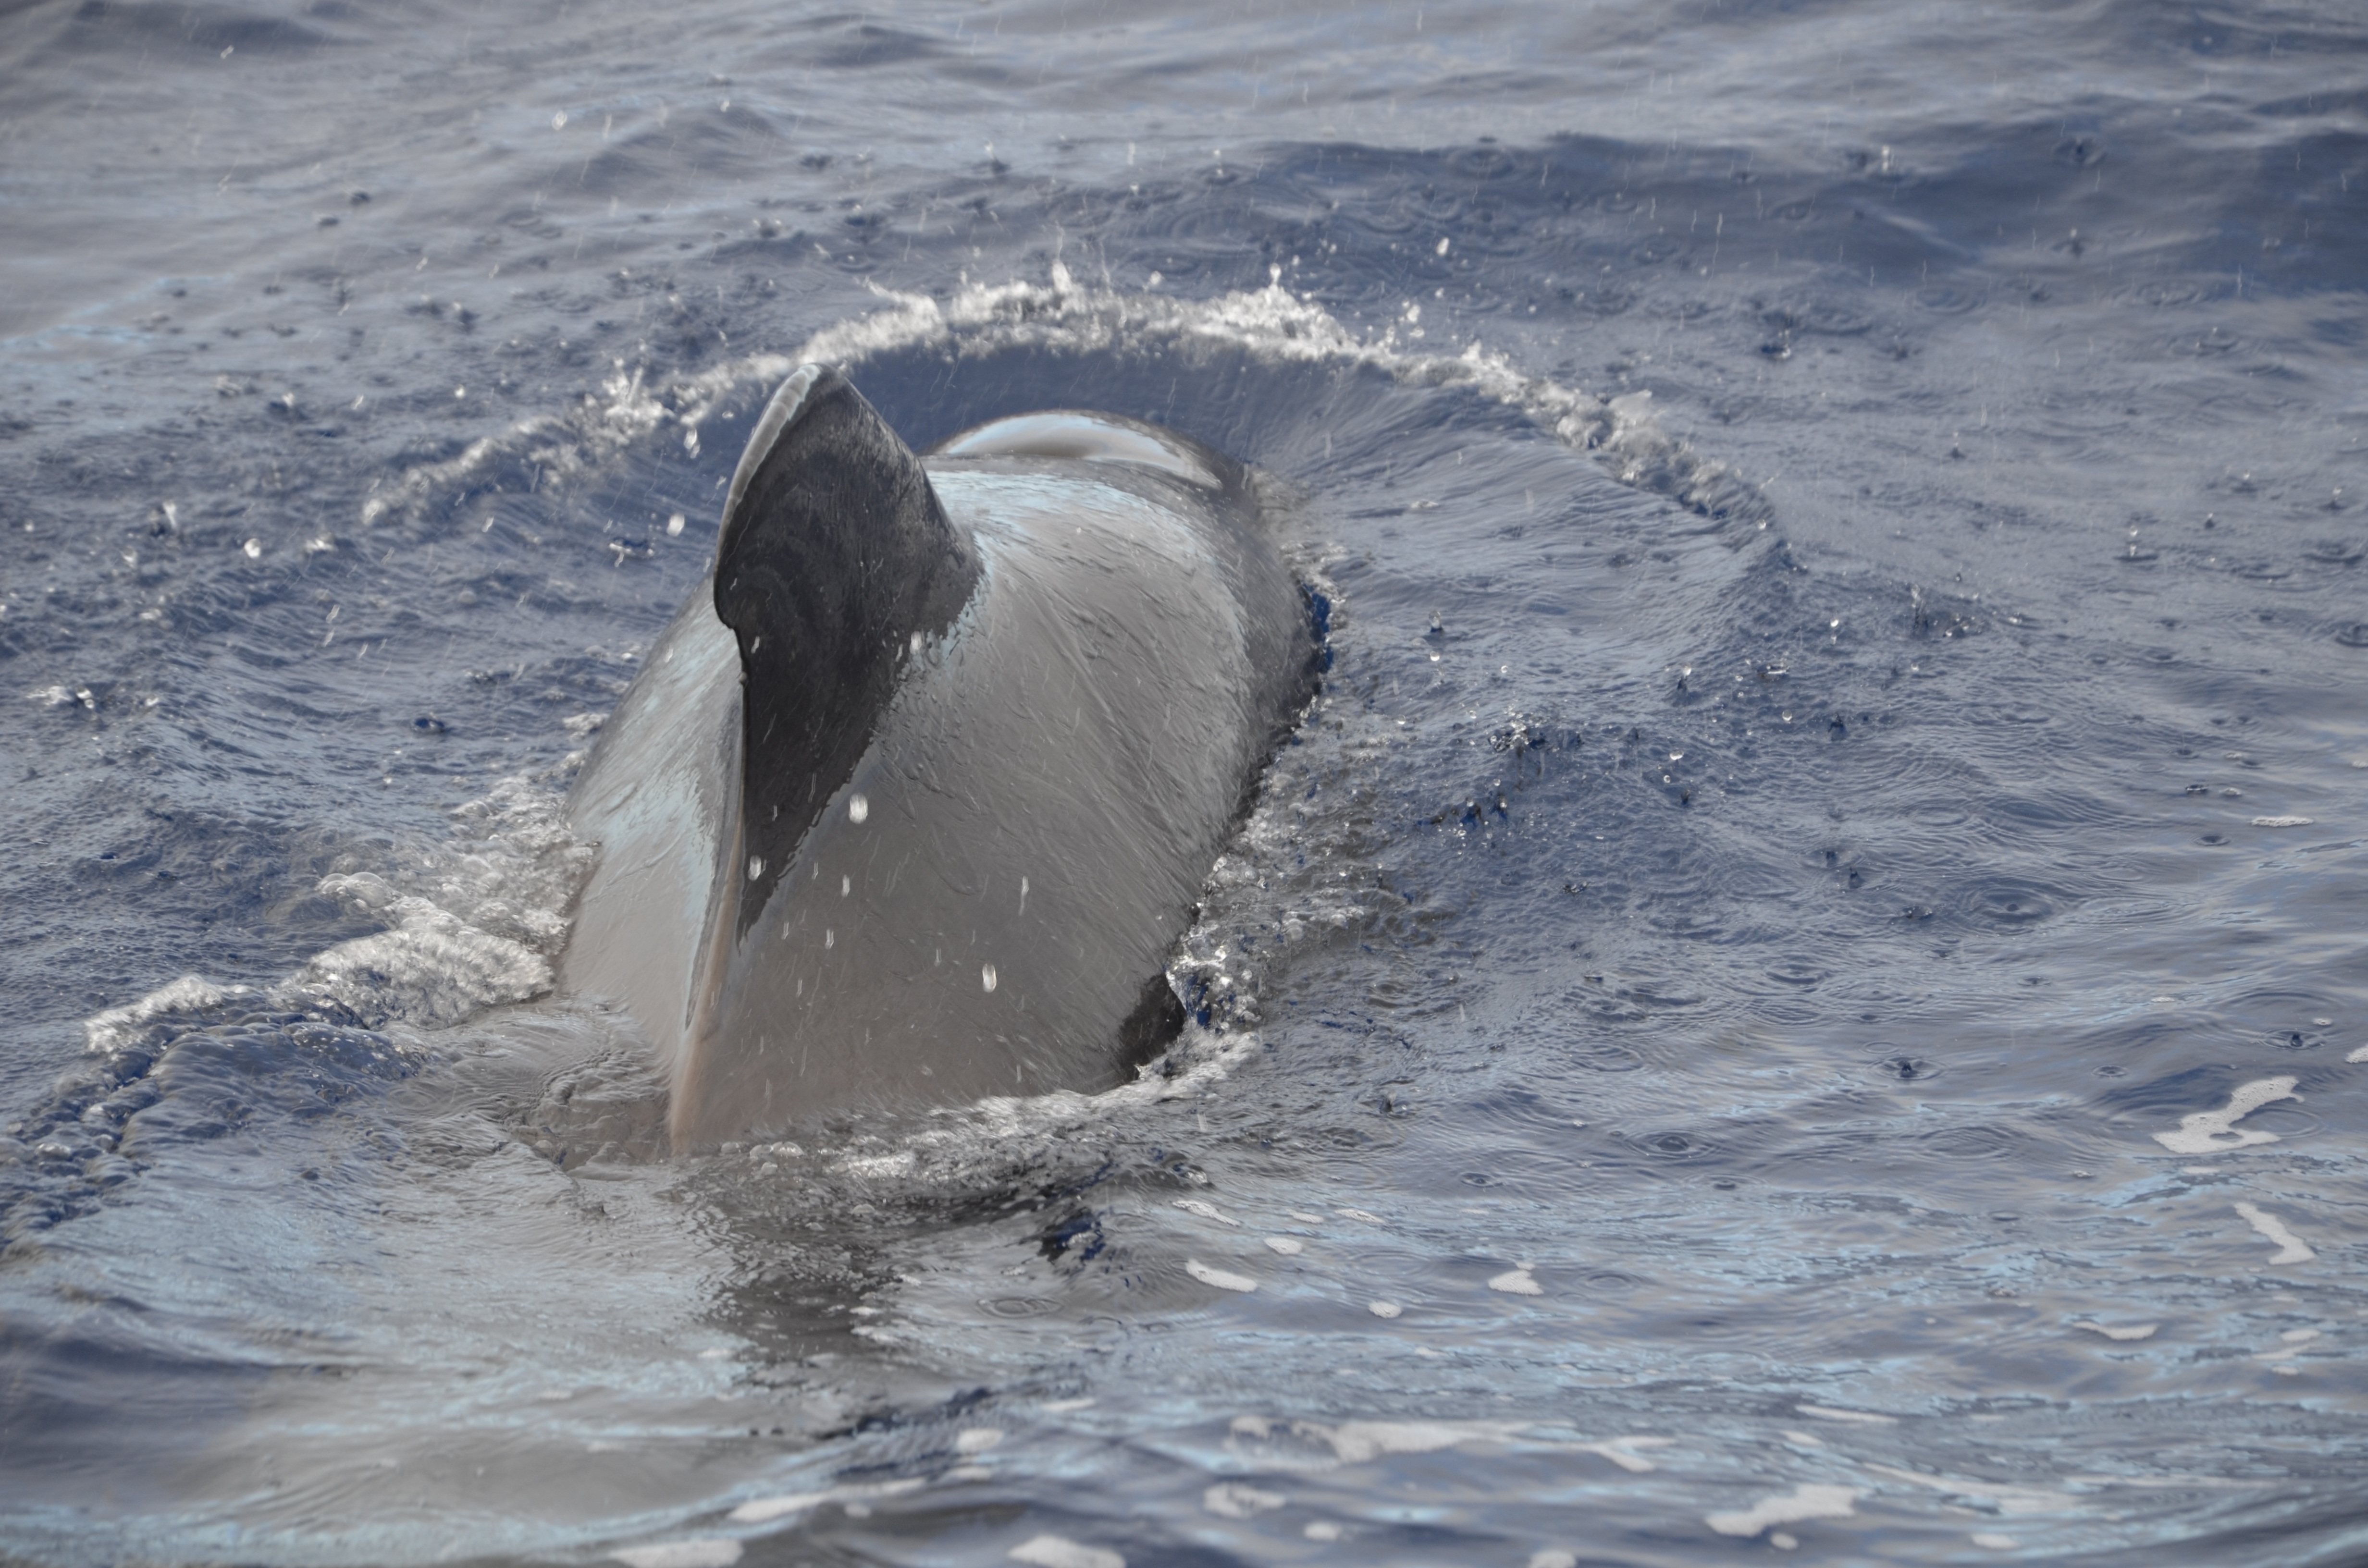
sea, ocean, wave, mammal, vertebrate, wal, marine mammals, marine mammal, pilot whale, whales dolphins and porpoises